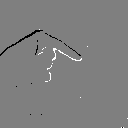
ASL letter: q